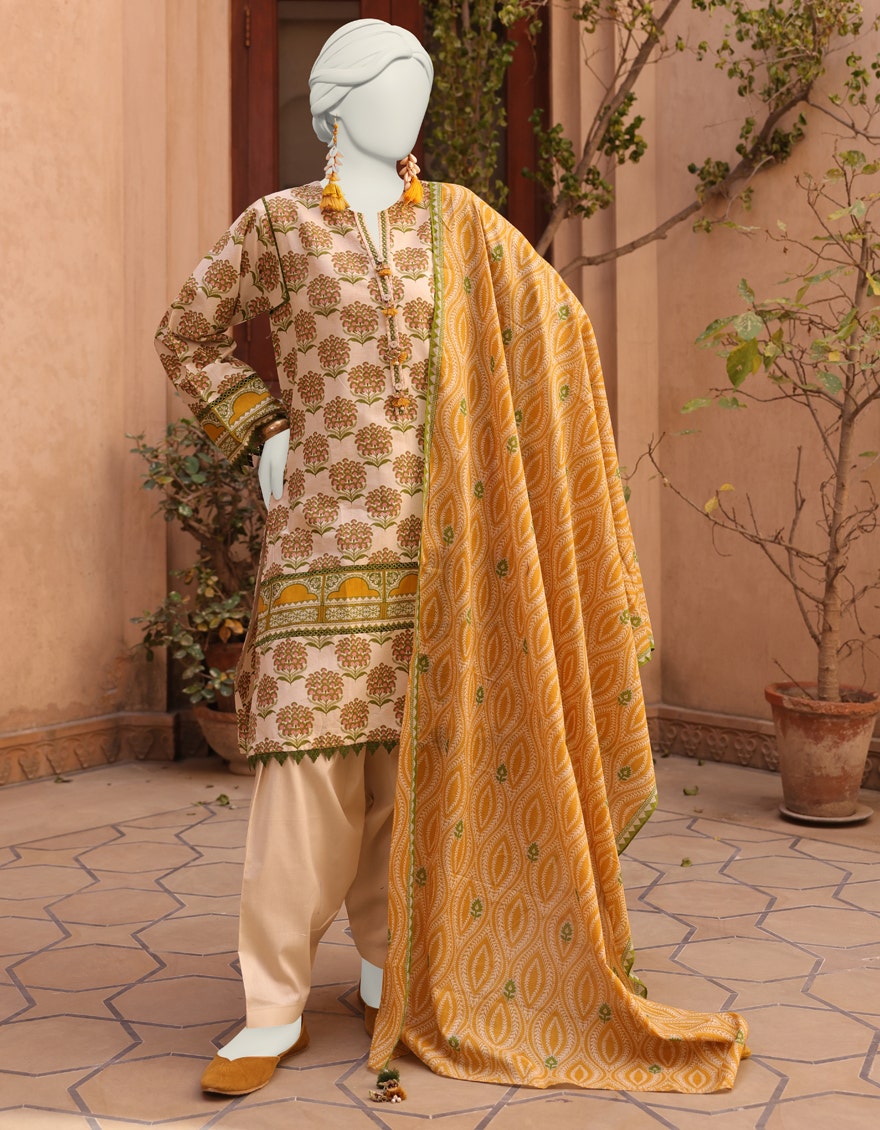
yellow multi printed cotton suit